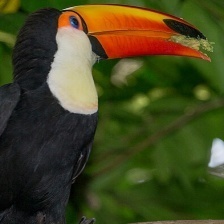
Species: TOUCHAN
Scientific name: RAMPHASTIDAE
ImageNet parent category: toucan